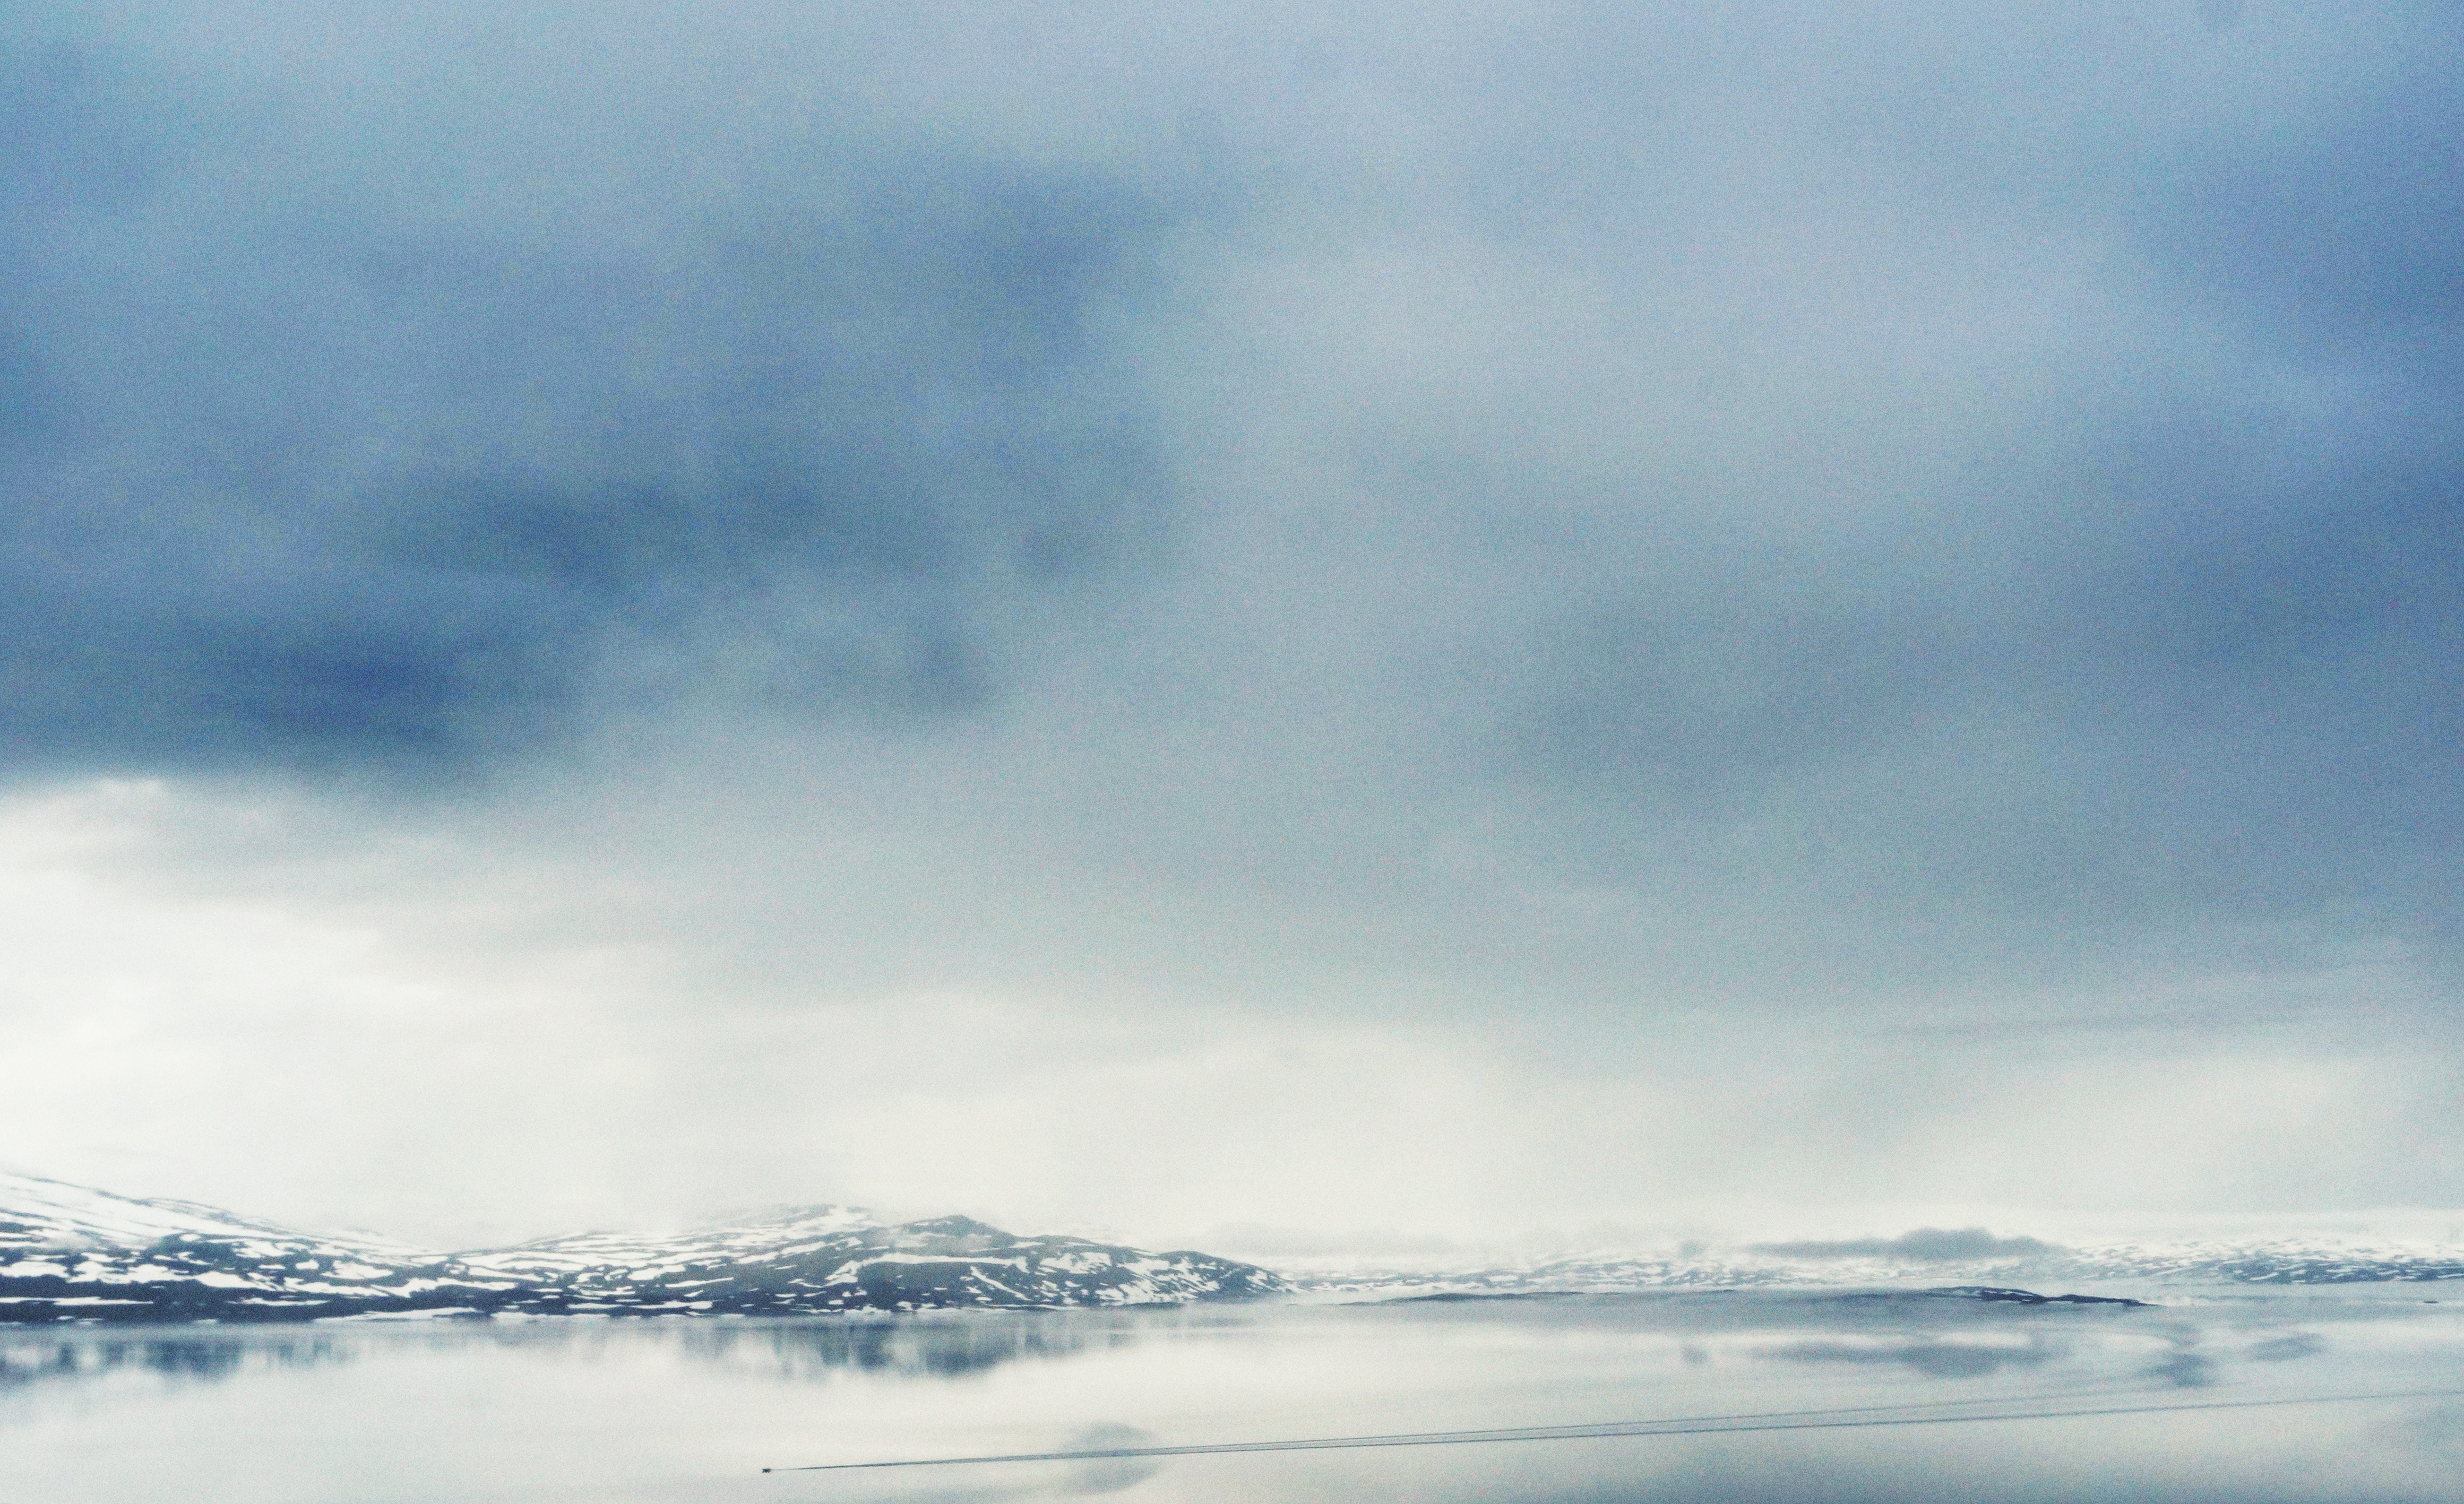
sea, horizon, mountain, snow, winter, cloud, sky, mist, morning, atmosphere, ice, weather, arctic, arctic ocean, atmospheric phenomenon, atmosphere of earth